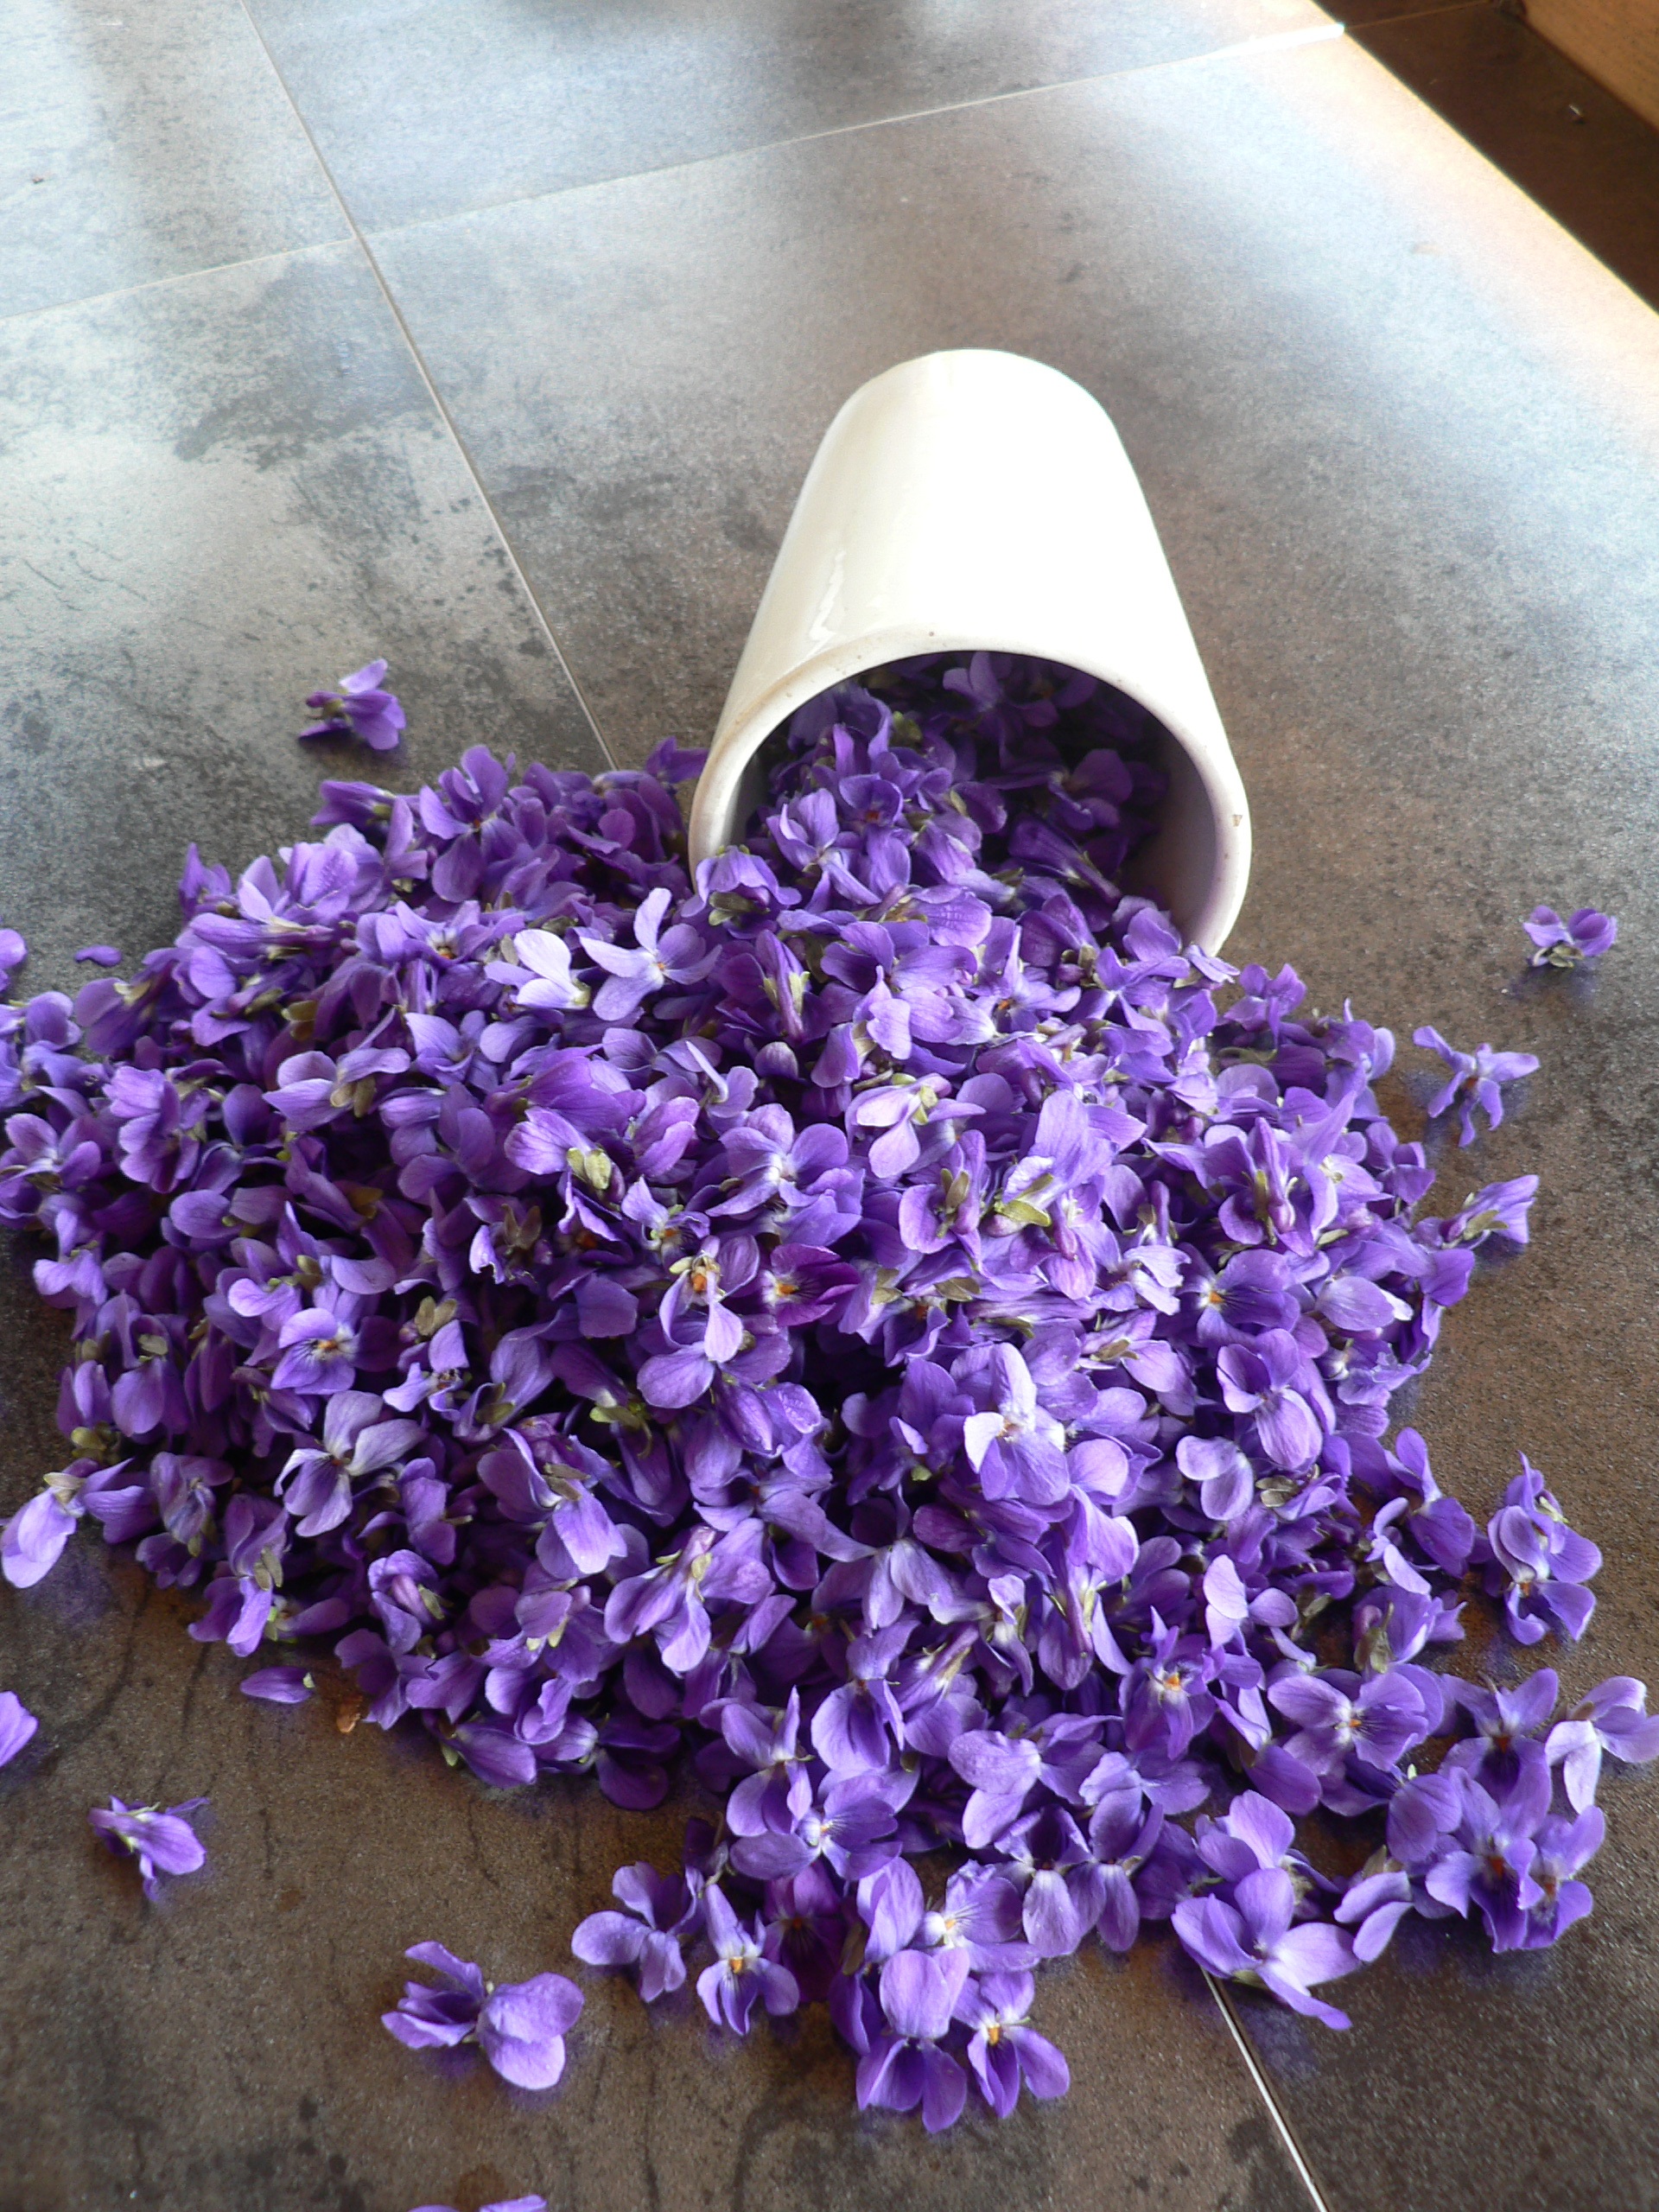
nature, blossom, plant, flower, purple, petal, bloom, blue, flora, lavender, violet, lilac, cool photo, viola, flowering plant, flower bouquet, land plant, violet family, english lavender